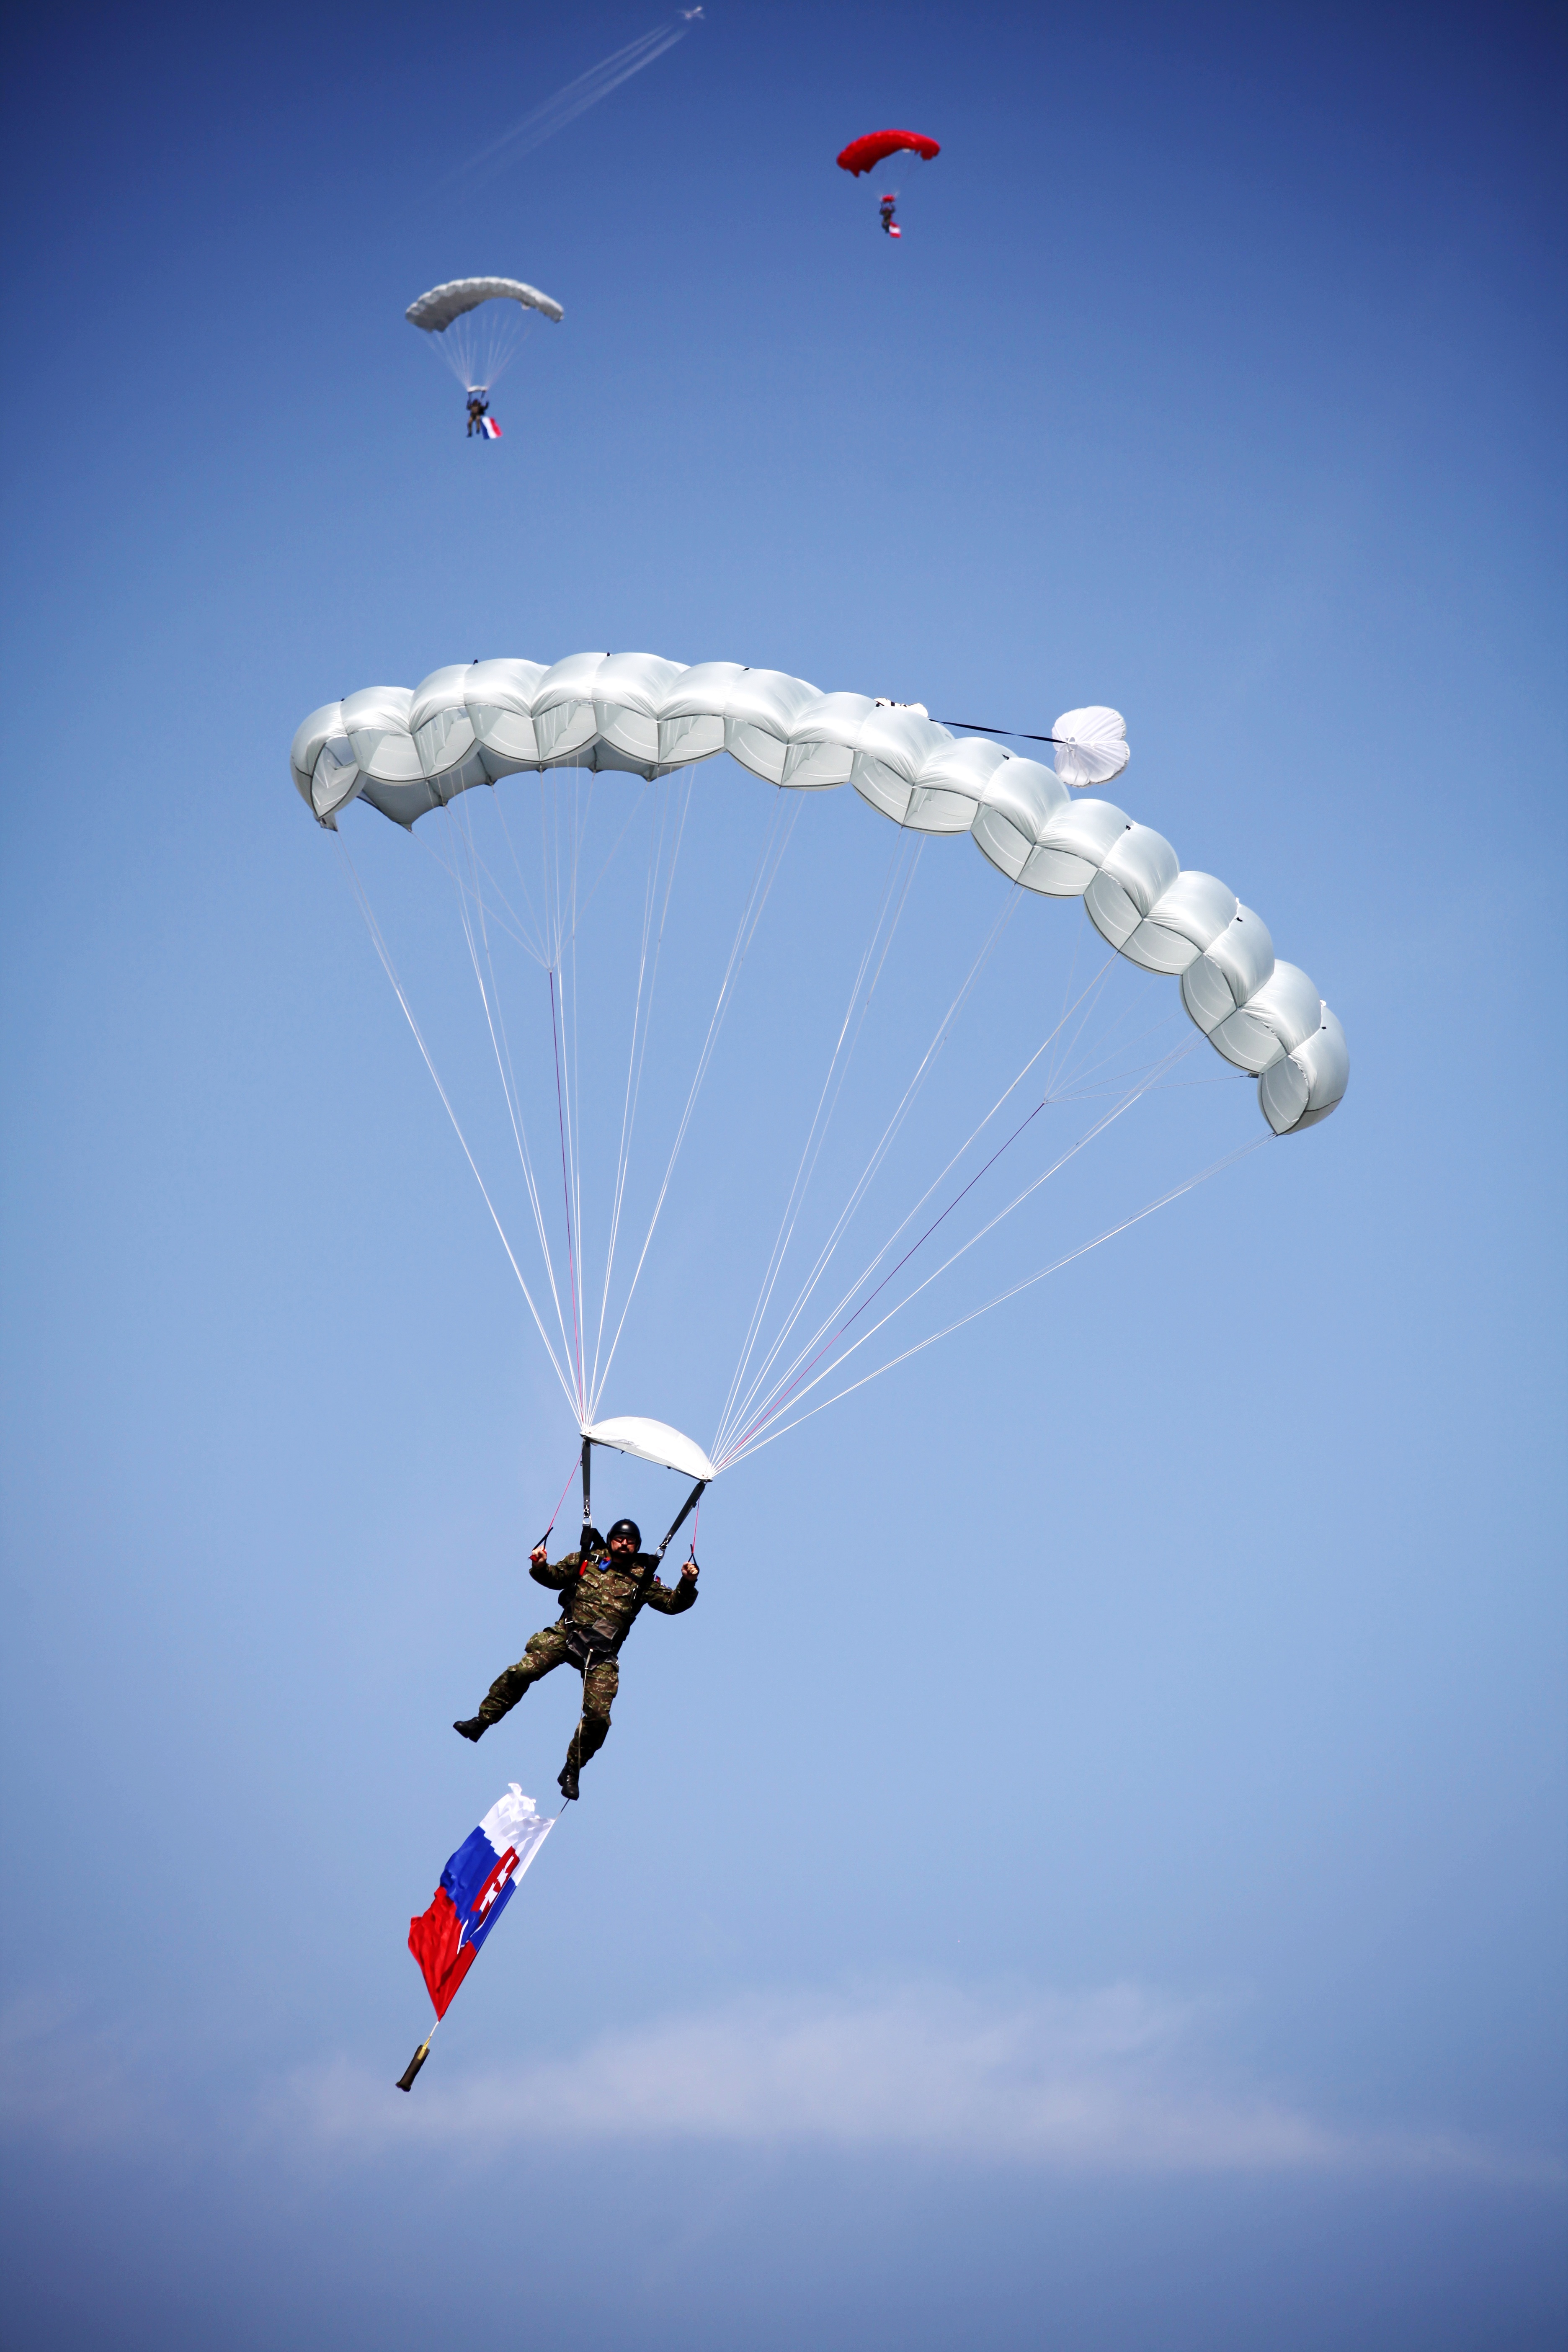
wing, flight, extreme sport, parachute, paragliding, sports equipment, sports, airshows, parachuting, slovakia, air sports, slia, pledge, a parachute, atmosphere of earth, windsports